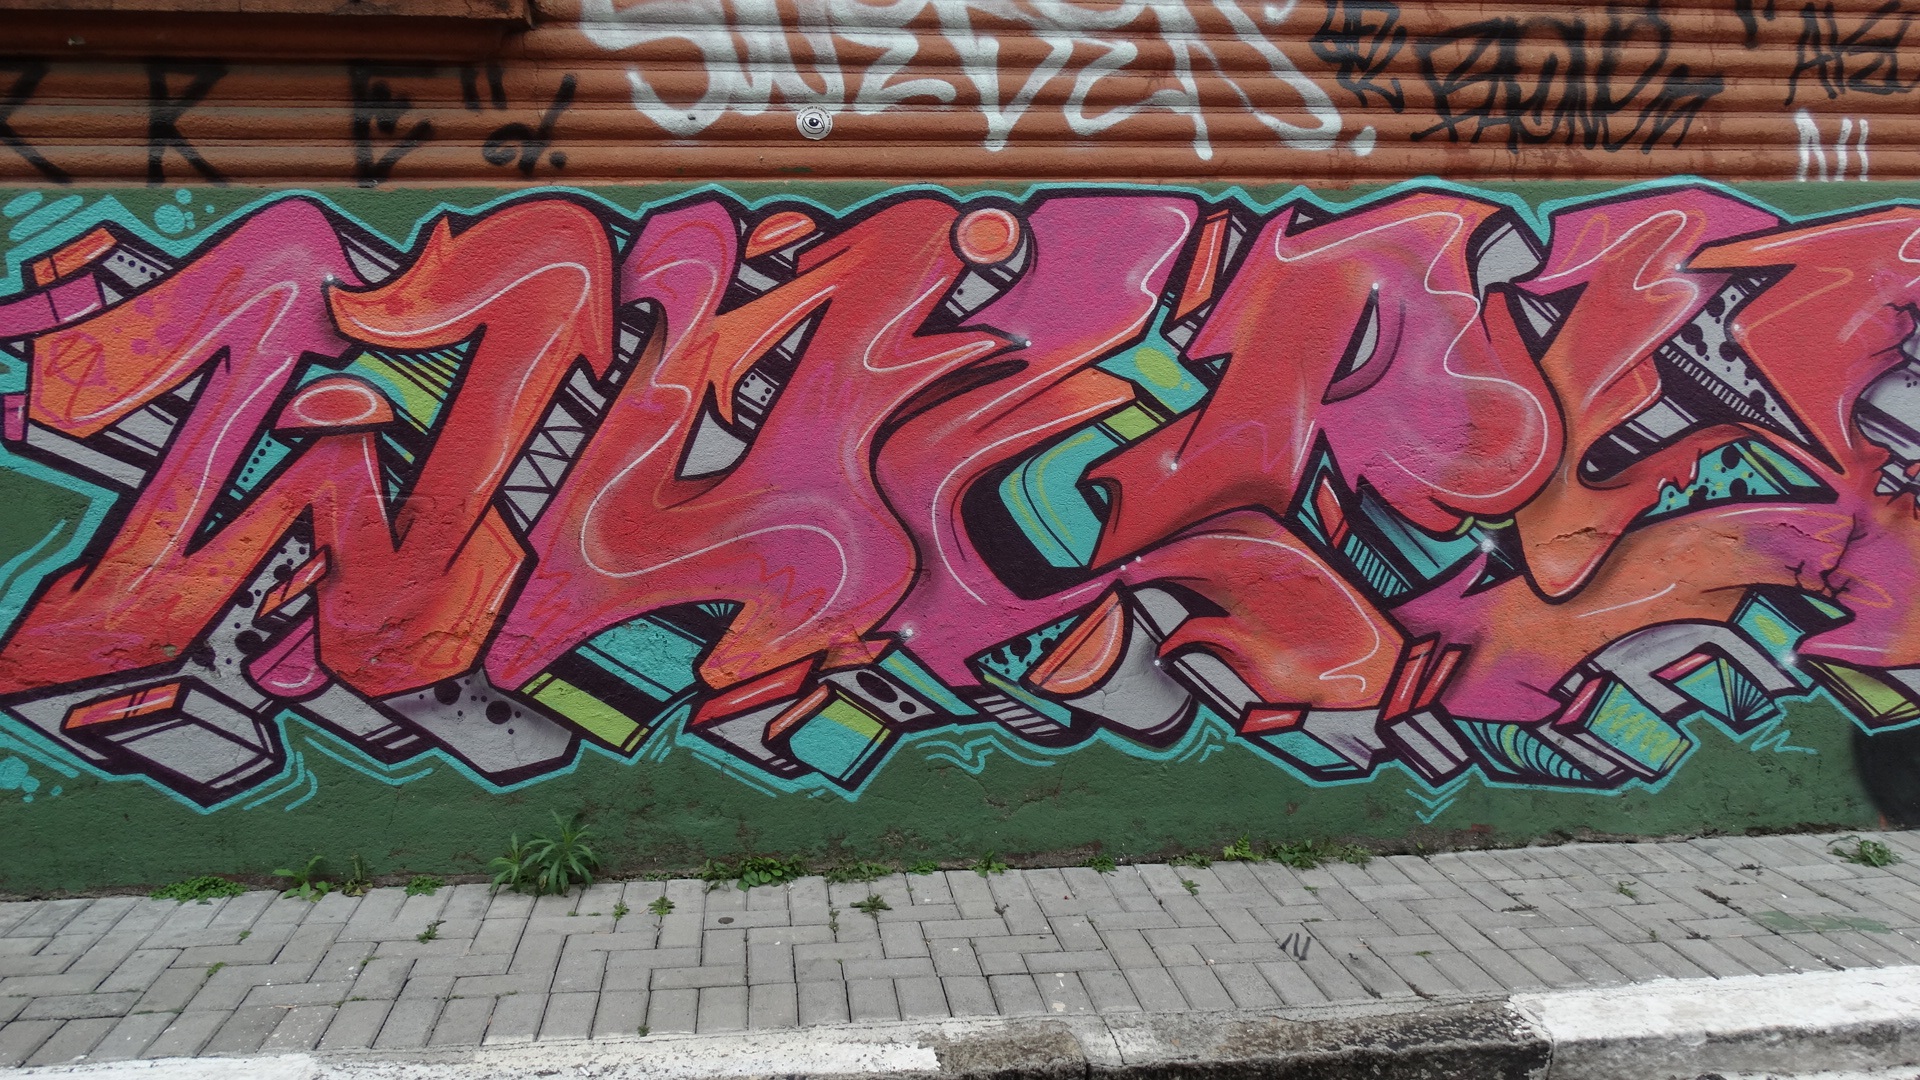
urban, graffiti, street art, art, graphite